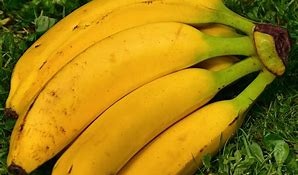
Label: banana